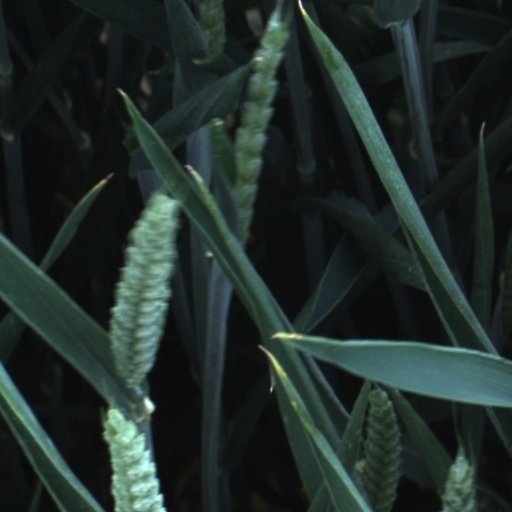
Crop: wheat